Private NanShan Senior High School

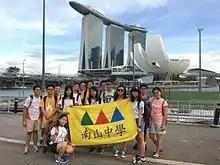
HCI-NSSH 2016 Singapore NSSH Official group photo

8 houses, grouped to battle A and battle B with 4 houses on the same battle field, will have to attack each other via the water balloon. The houses have to use bamboo sticks and ropes to construct a "castle tank" with two catapults on it. When the fight starts, two houses will be granted to attack, the other two will defend. The House Leader and the Deputy House Leader will sit on the two seats beside the House symbol flag. The attacking side will have two Suppliers reloading the catapult, and four Attackers executing attack by launching the water balloon to the defending side. If the house leader or flag were hit, the attacking side wins point. 60 seconds per round, and after that, attack and defending team switch role. The game is decided on best-of-three, and the score will be calculated to the aggregate house final-reward.